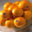
Label: orange